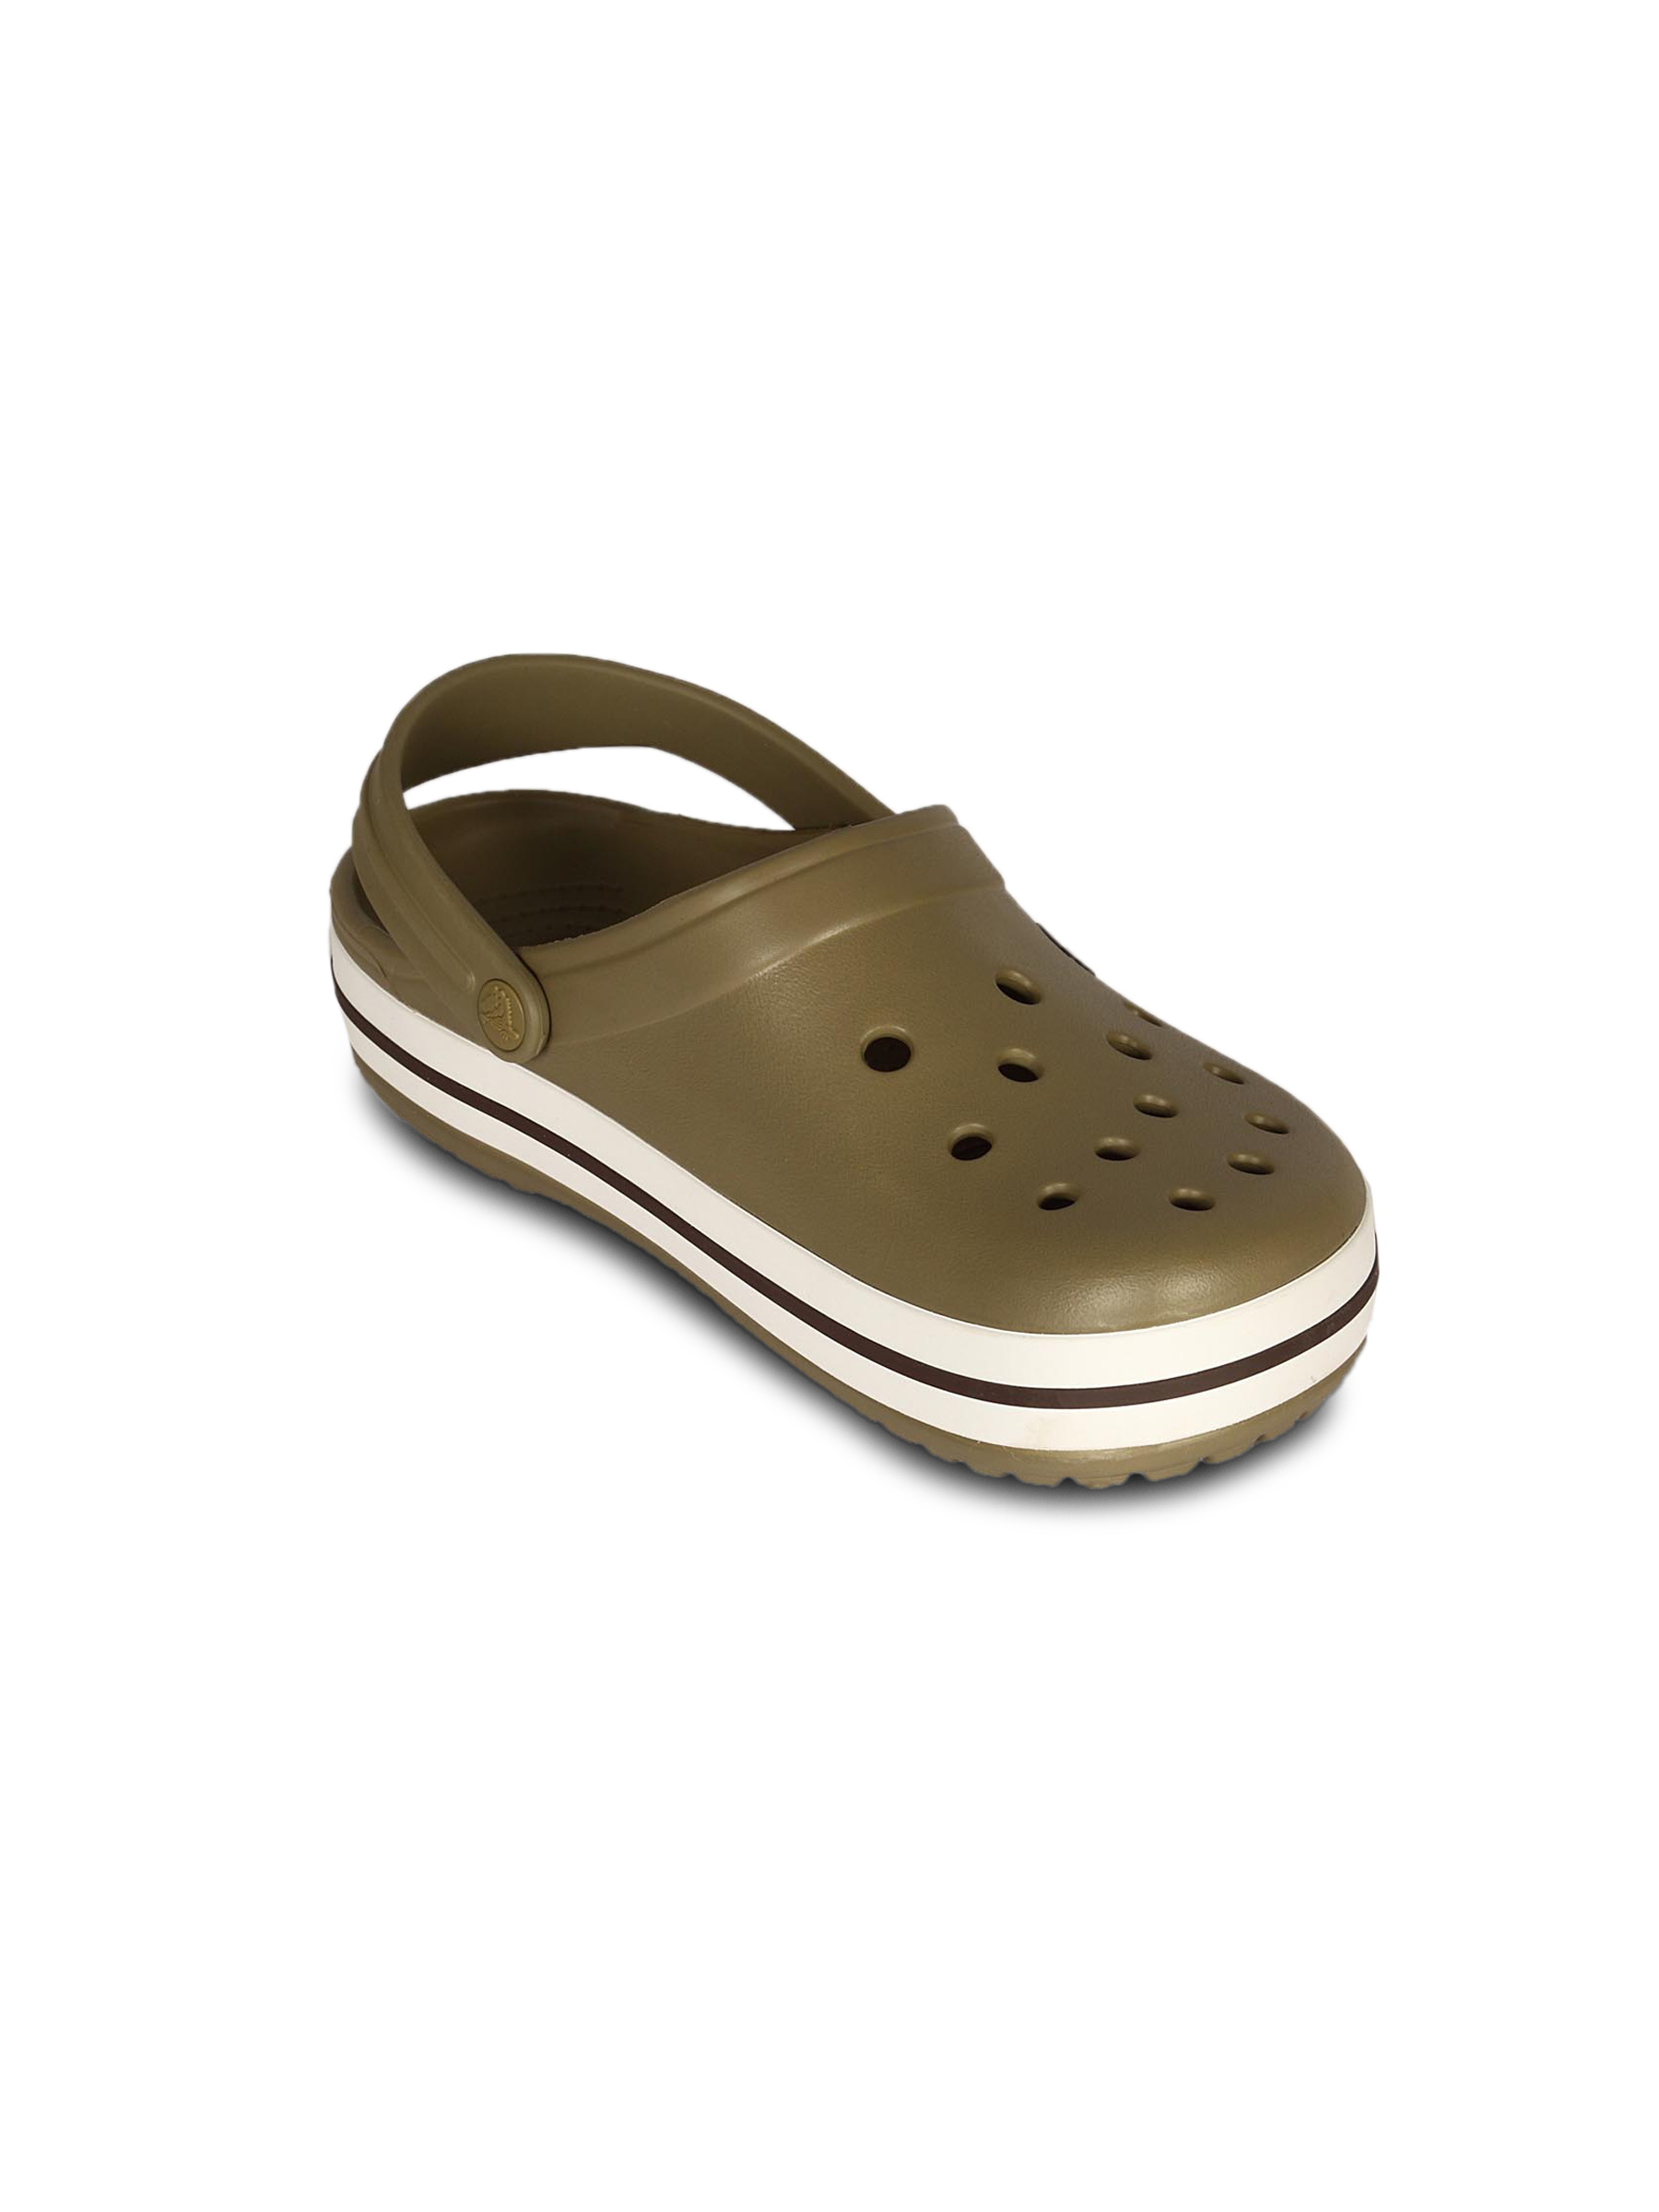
Crocs Unisex Crocband Khaki Sandal
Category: Footwear / Flip Flops / Flip Flops
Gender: Unisex
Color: Brown
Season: Winter 2014
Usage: Casual